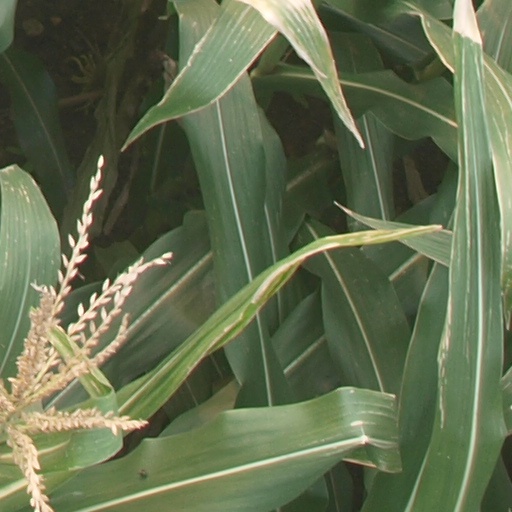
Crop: maize; corn